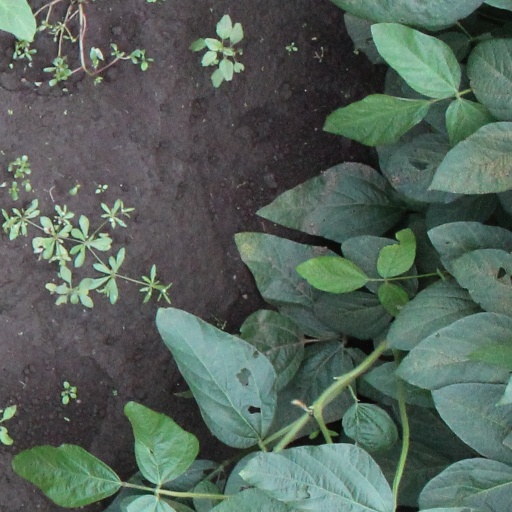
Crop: soybean